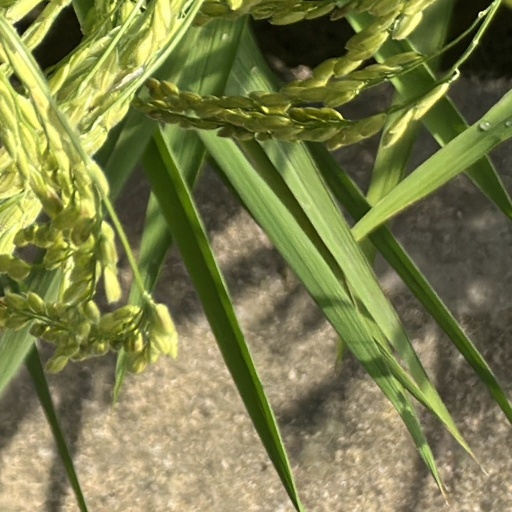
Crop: rice